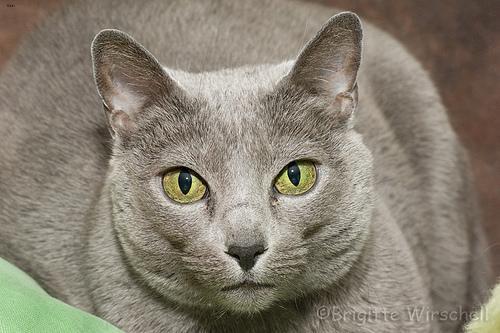
Russian Blue